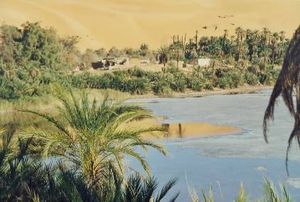
Oase
En oase i den libyske del af Sahara
En oase betegner et frugtbart sted i en ørken, der ved større eller vegetation adskiller sig fra dets omgivelser.